Theatercaféen

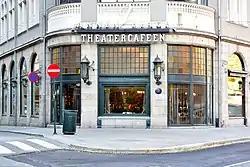
Theatercaféen

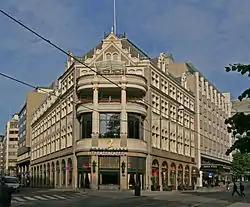
Hotel Continental

Theatercaféen is a restaurant located in the Hotel Continental in Oslo, Norway.